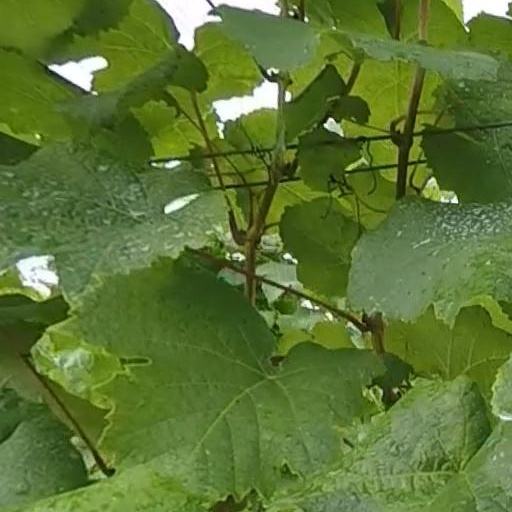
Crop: grape